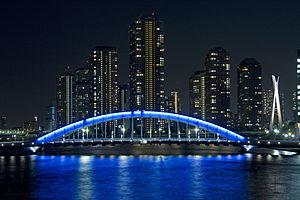
Cet article a pour vocation de présenter une liste de ponts remarquables du Japon, tant par leurs caractéristiques dimensionnelles, que par leur intérêt architectural ou historique.